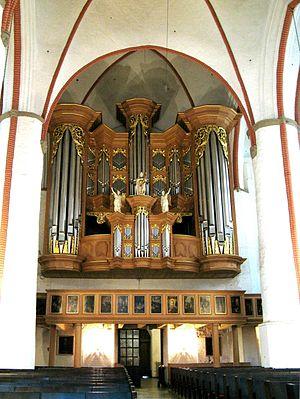
Johann Paul Geycke est un facteur d'orgue allemand du XVIIIᵉ siècle.